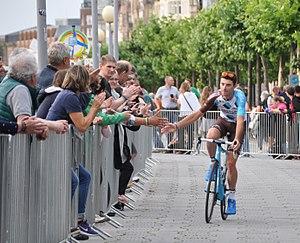
Pierre Latour, également connu sous le nom de Pierre-Roger Latour, né le 12 octobre 1993 à Romans-sur-Isère dans le département de la Drôme, est un coureur cycliste français, membre de l'équipe AG2R La Mondiale. Professionnel depuis 2015, il est champion de France du contre-la-montre en 2017 et 2018.